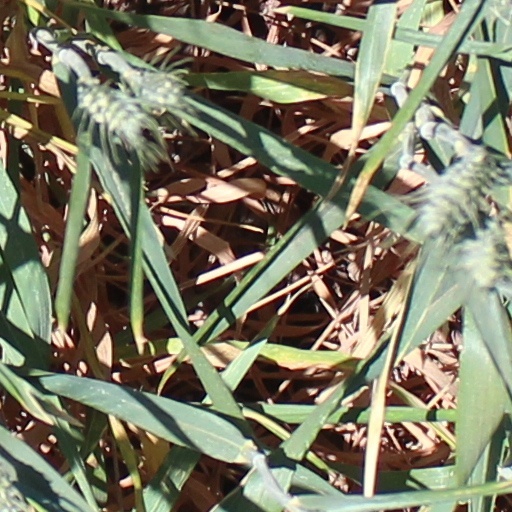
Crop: wheat